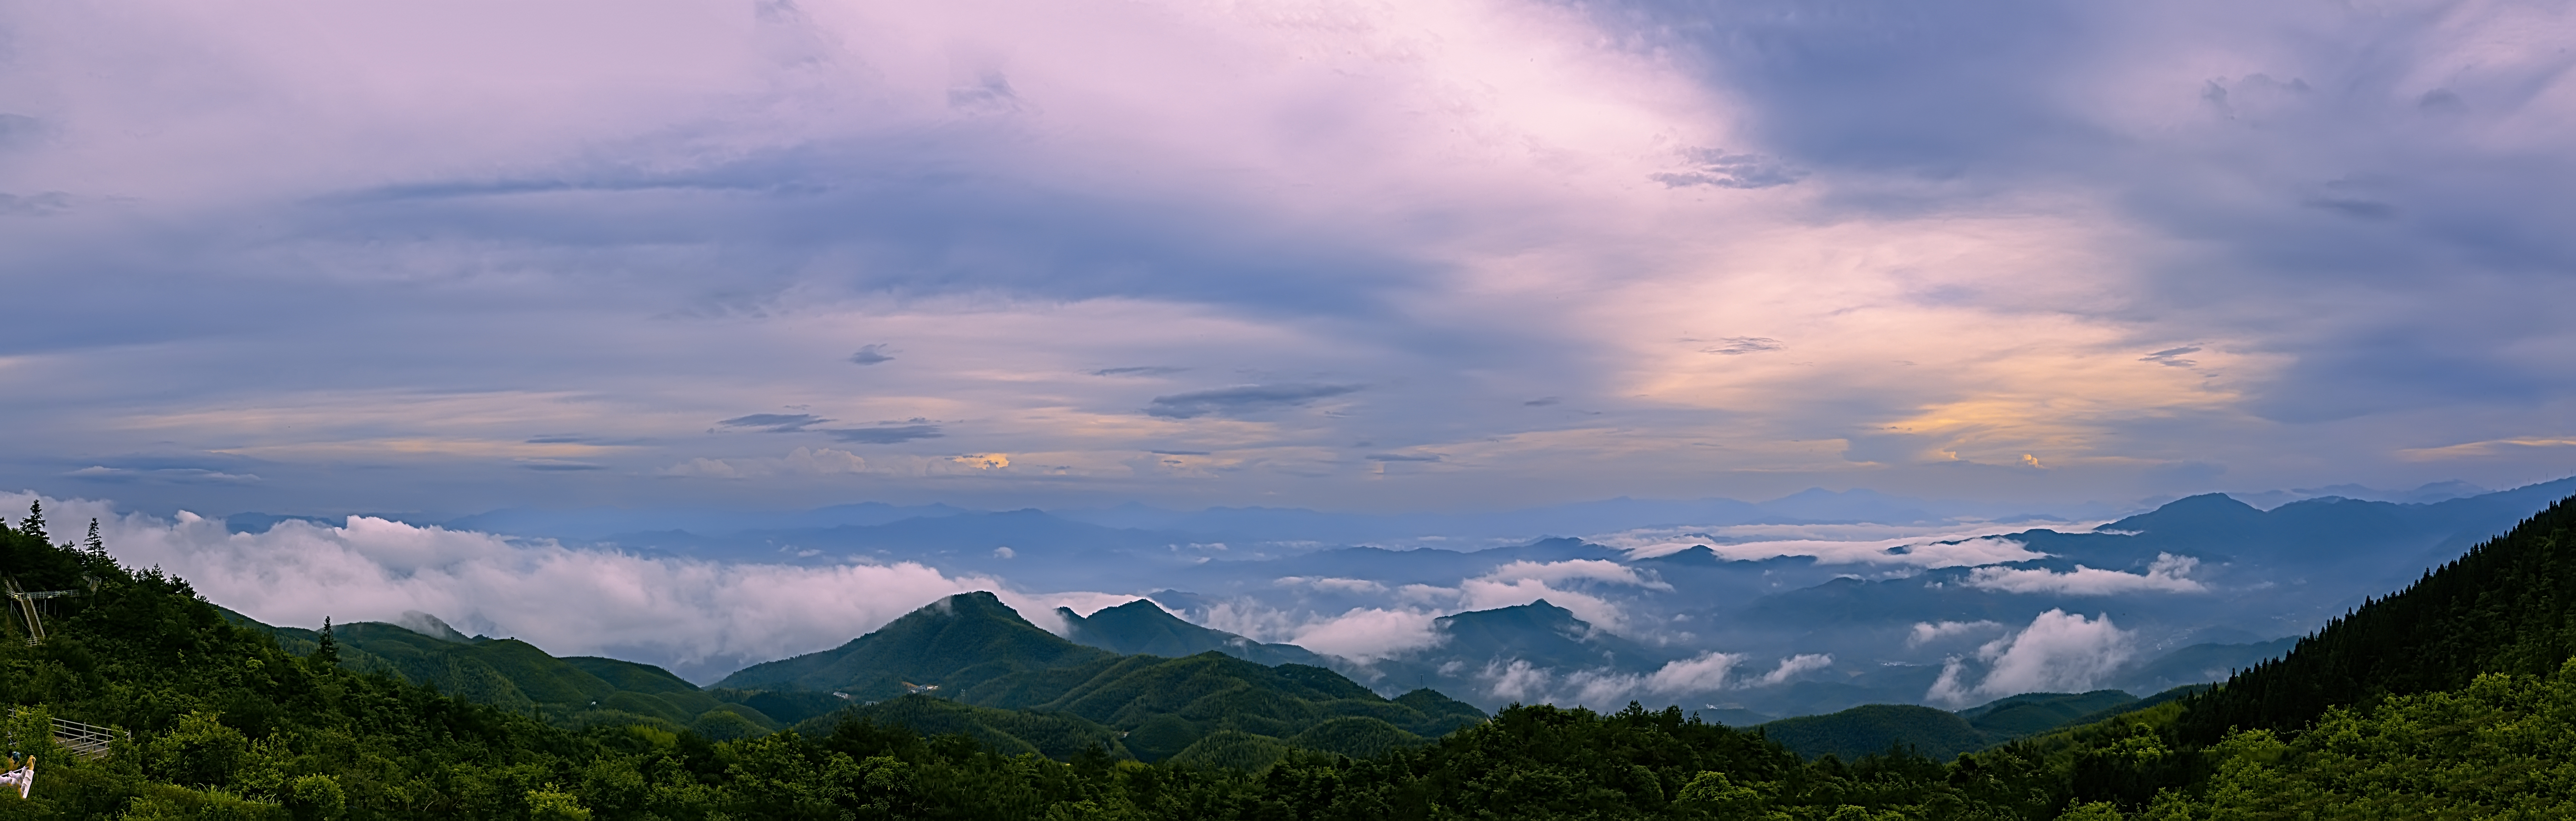
sea, clouds, cloud, sky, atmosphere, mountain, natural landscape, highland, afterglow, sunlight, cumulus, dusk, horizon, landscape, mountainous landforms, grassland, sunset, mountain range, hill, city, hill station, tree, valley, sunrise, meteorological phenomenon, massif, evening, fell, plateau, wilderness, ridge, summit, forest, ocean, dawn, jungle, wildlife, mist, grass, tropical and subtropical coniferous forests, sound, rock, tropics, road, reservoir, panorama, rainforest, pasture